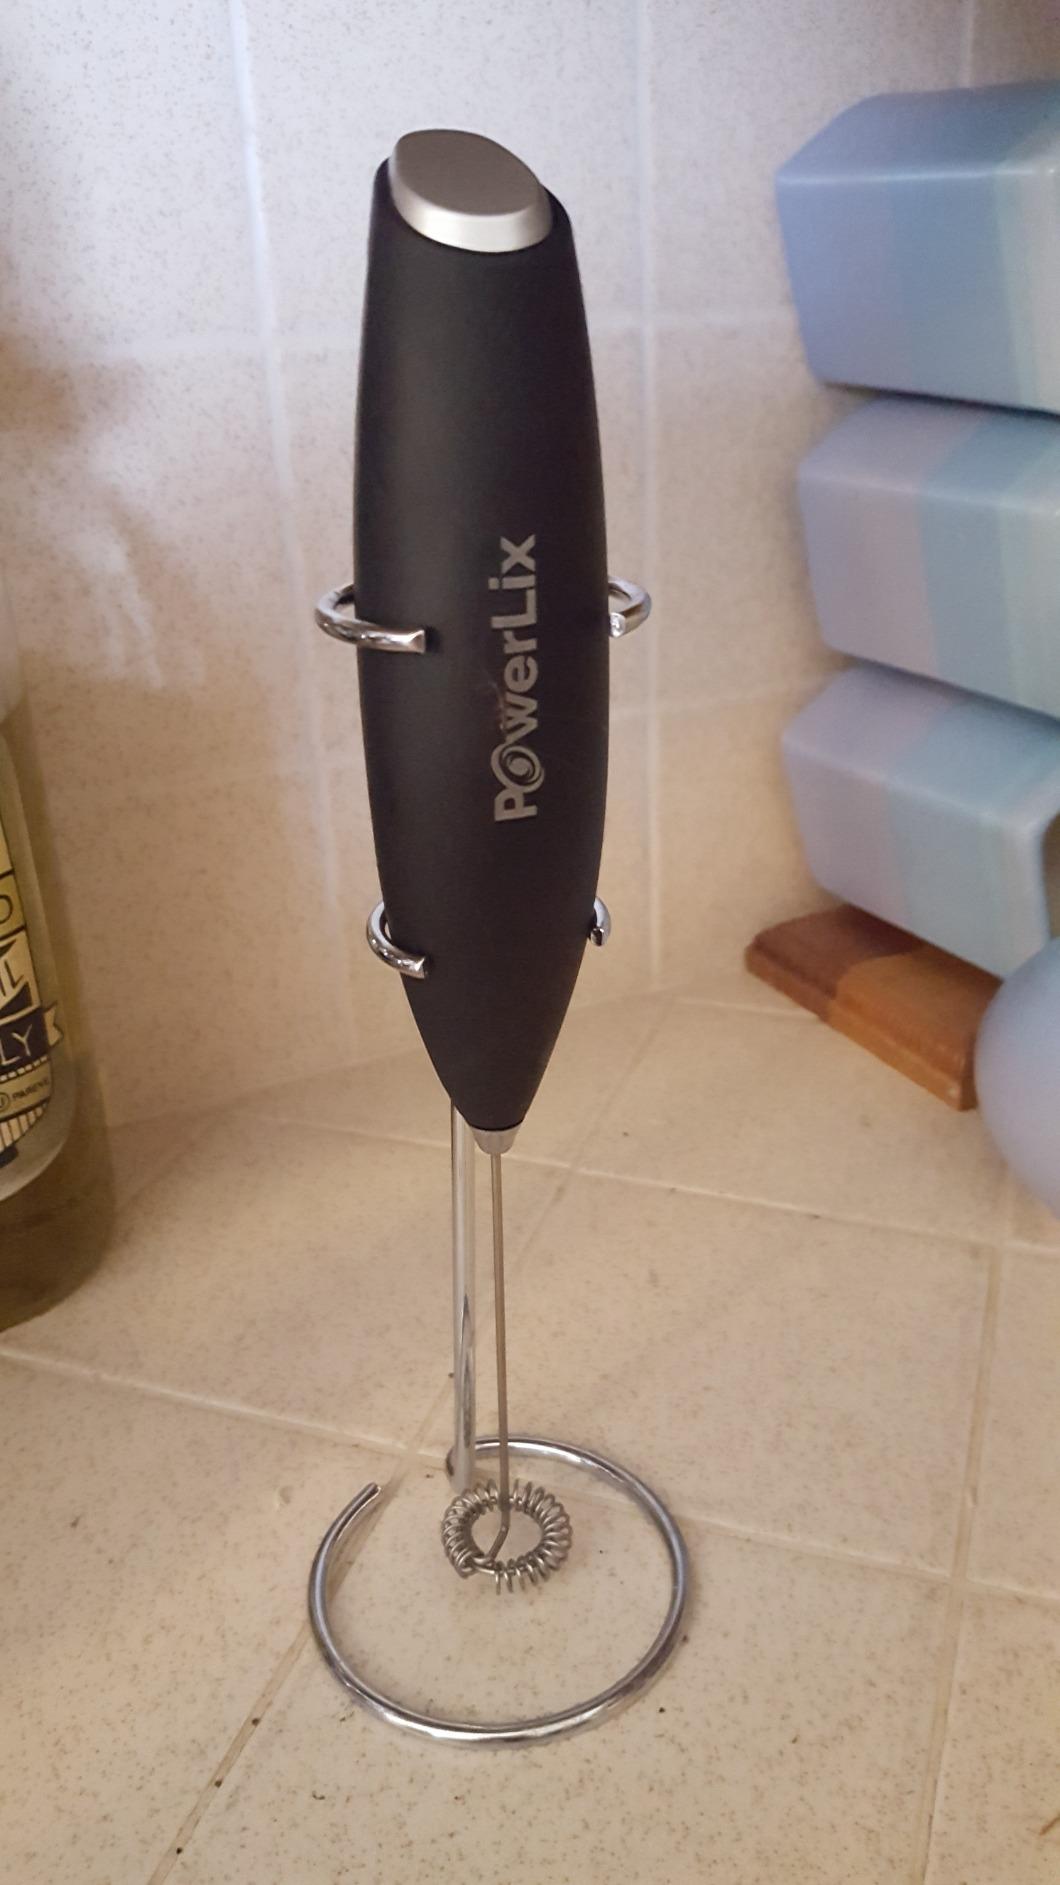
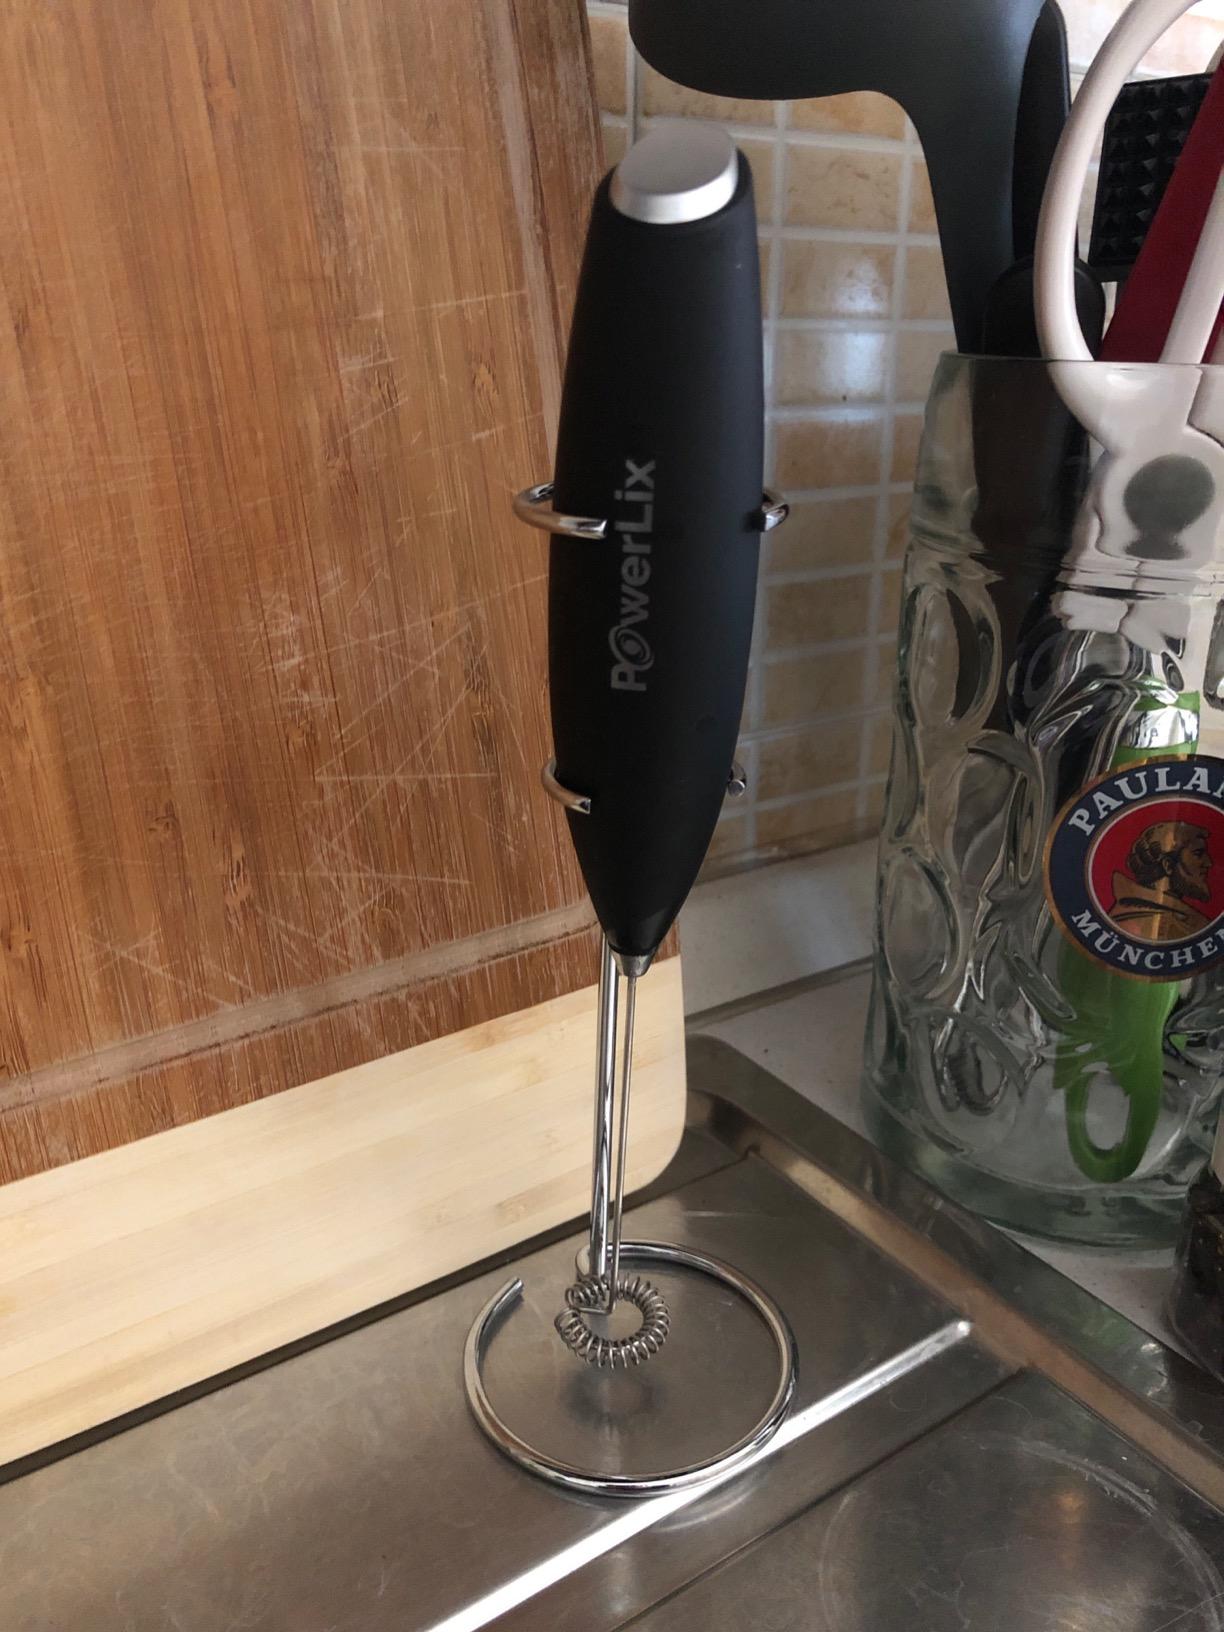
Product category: items_mixer
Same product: yes